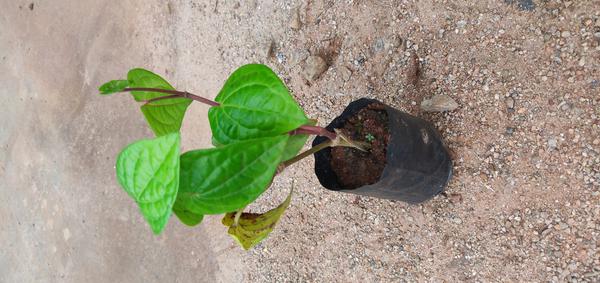
Plant: Betel